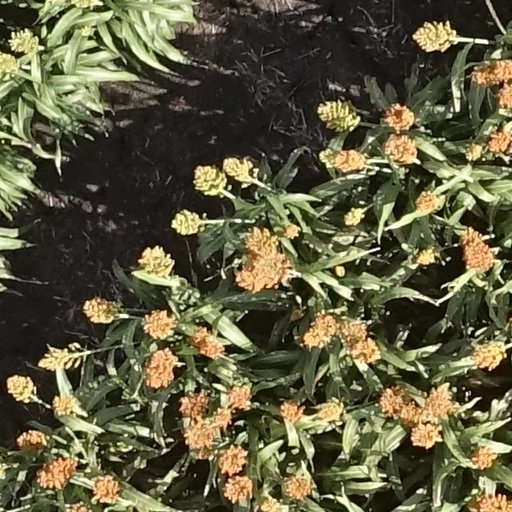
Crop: sorghum